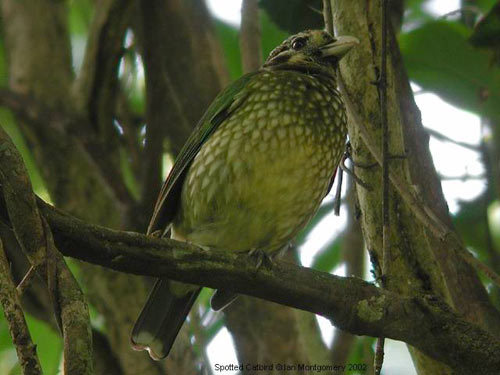
the bird has a green belly as well as a dark green breast.
white and green bird with short tarsus, medium brown eye and medium beaka plump brown and white bird with brown speckles on its belly.
this bird has a yellow belly, a green wing and breast and a white beak.
a medium sized bird with a yellow belly, and a bill that curves downwards
this bird is yellow with green and has a very short beak.
this bird has a green bill with green wingbars and a light green belly.
this bird has a short thick slightly curved beak, and a distinctive green wing color with a mixed yellow and black head and body.
this stout bird is yellow and green with a short, white bill.
this bird has a white bill with a head that is much smaller than it's body.
Species: Spotted Catbird